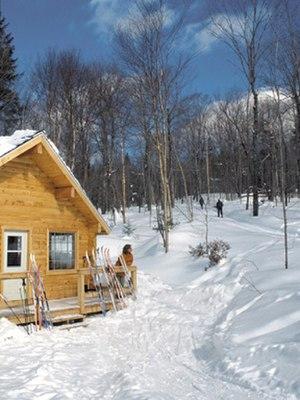
Le sport au Québec constitue une dimension essentielle de la culture québécoise. La pratique des activités sportives et de plein-air au Québec a été largement influencée par sa géographie et son climat — rigoureux en hiver et tempéré en été —, ainsi que par son intégration au continent nord-américain.
Le tourisme au Québec représente le cinquième produit d'exportation en importance du Québec. Près de 30 000 entreprises sont liées à cette industrie, dont 70 % sont situées à l'extérieur de Montréal et de la ville de Québec. Elles emploient plus de 400 000 personnes, la majorité dans les secteurs de la restauration et de l'hébergement. En 2010, près de 27 millions de touristes ont visité le Québec, dont les trois quarts proviennent du Québec et l'autre quart de l'extérieur, particulièrement des marchés limitrophes. Les touristes français sont ceux qui séjournent le plus longtemps au Québec. Les marchés hors Québec génèrent la moitié des recettes touristiques. Ce sont les touristes espagnols qui dépensent le plus par nuitée au Québec, immédiatement suivis par les touristes des États-Unis.